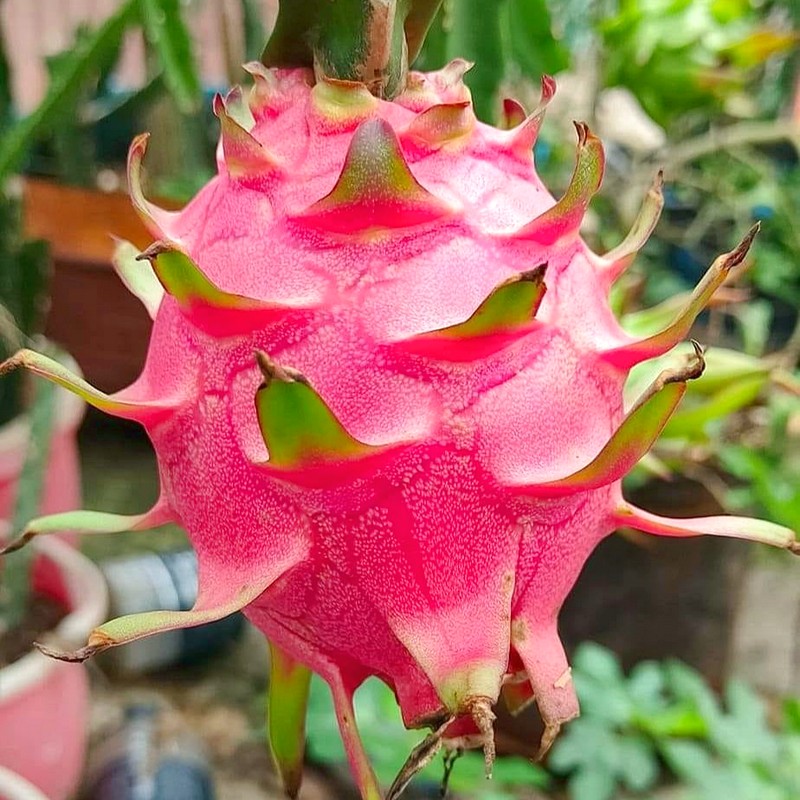
Label: Fresh Dragon Fruit